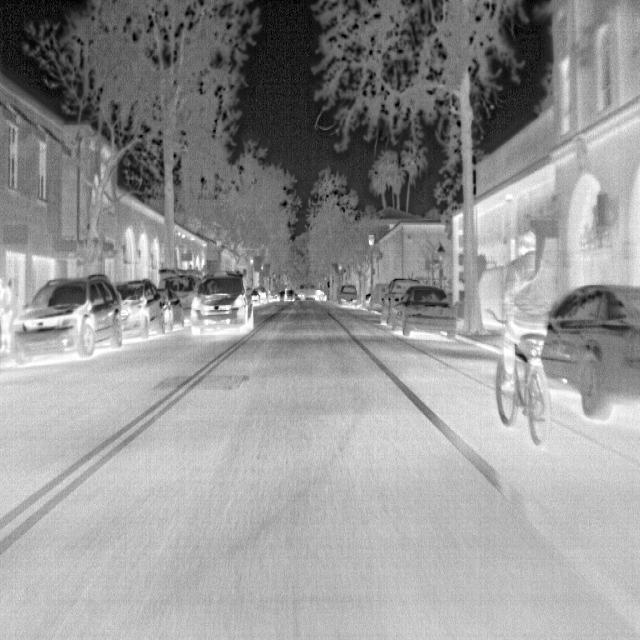
Detected objects:
label: person
label: person